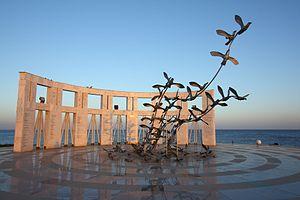
Monument aux victimes de l'accident d'avion du golfe d'Aqaba, le 3 janvier 2004. Égypte, Charm el-Cheikh
Le vol Flash Airlines 604 est le nom du vol de l’avion immatriculé SU-ZCF appartenant à la compagnie aérienne Flash Airlines. Cet appareil fut victime d’un accident le 3 janvier 2004 au large de la station balnéaire de Charm el-Cheikh, tuant 148 personnes.